Princess Helena Victoria of Schleswig-Holstein

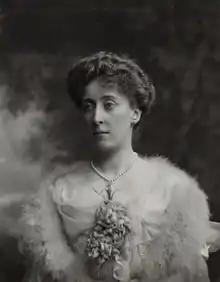
Princess Helena Victoria, c. 1910

Princess Helena Victoria of Schleswig-Holstein (Victoria Louise Sophia Augusta Amelia Helena; 3 May 1870 – 13 March 1948), informally known by her family as "Thora", was a granddaughter of Queen Victoria of the United Kingdom. From July 1917, she was addressed simply as Princess Helena Victoria.